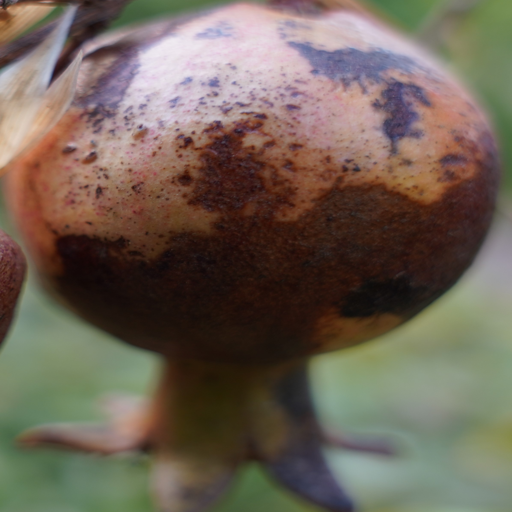
Label: Colletotrichum spp